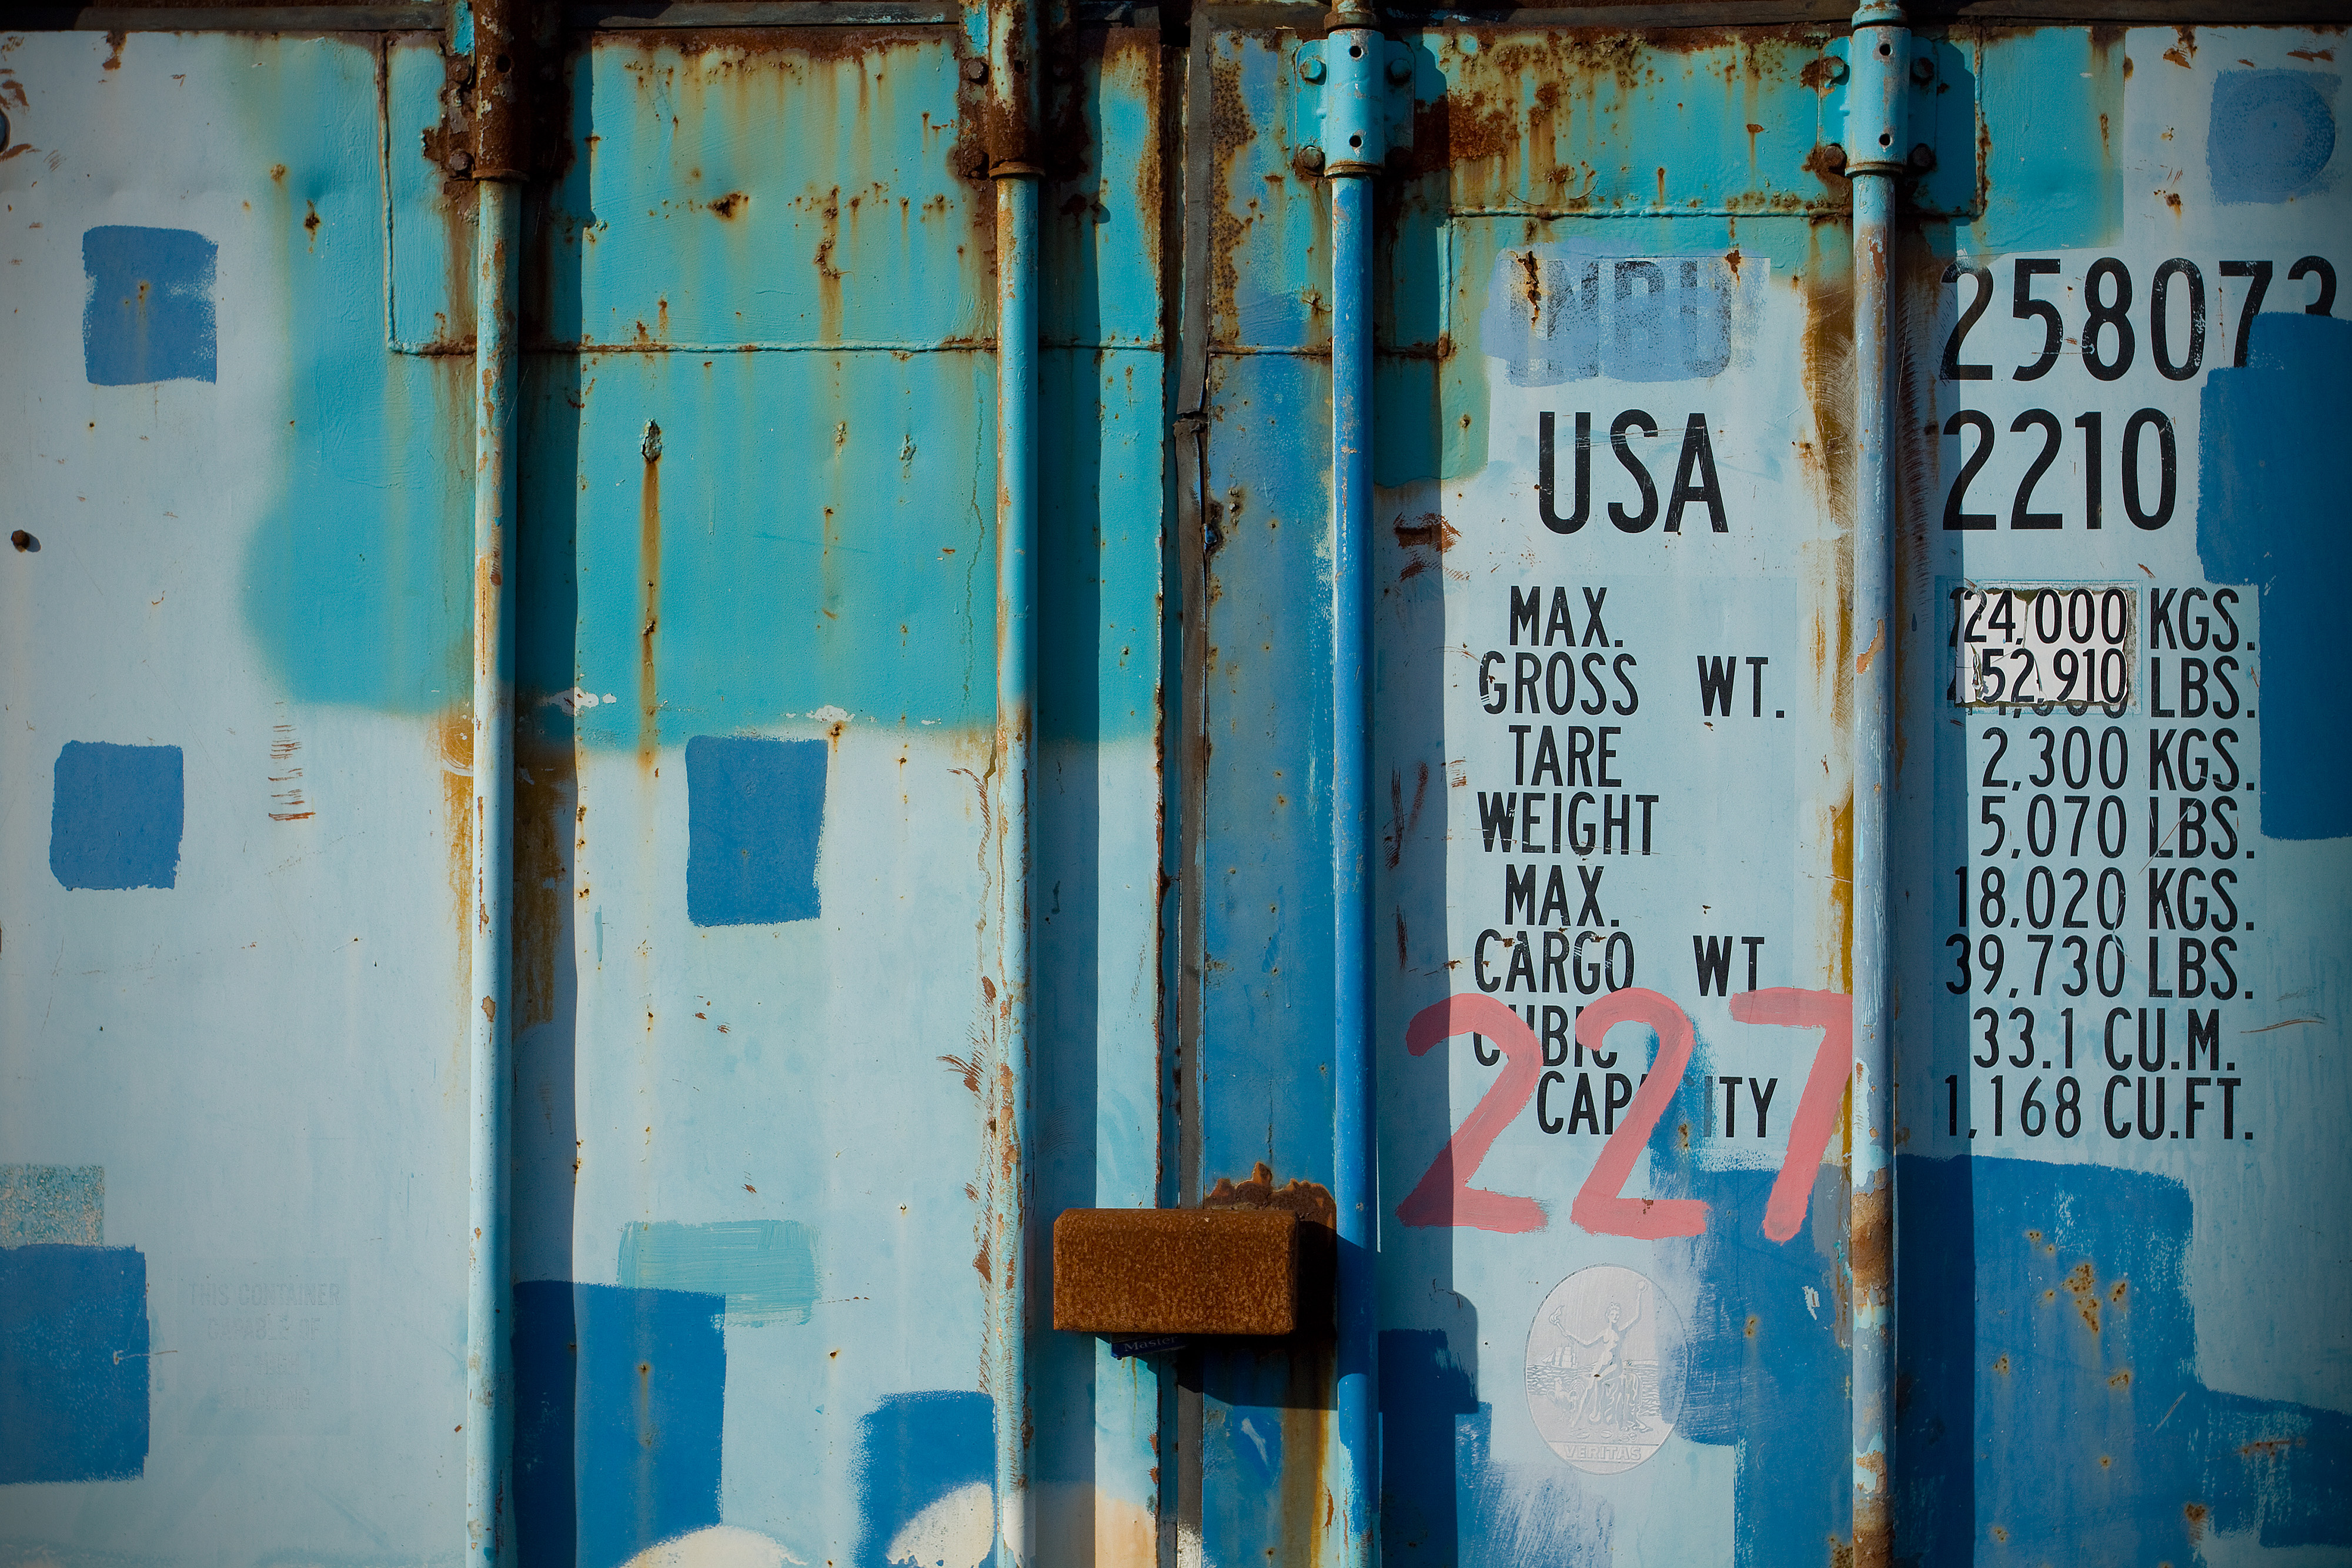
blue, turquoise, wall, text, line, font, door, window, art